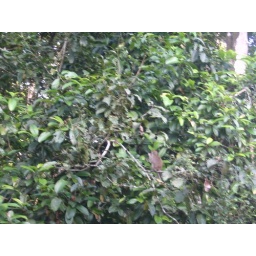
afternoon Kinabatangan River cruise. Macaque monkeys in the trees alongside.